Rick Westwood

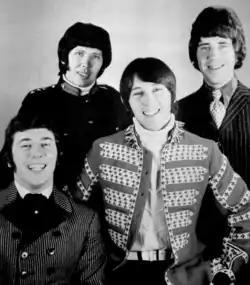
The Tremeloes in 1968, left to right: Dave Munden, Rick Westwood, Len Hawkes, Alan Blakley

They initially found success in the British Invasion era with lead singer Brian Poole, scoring a UK chart-topper in 1963 with "Do You Love Me", the song went to number one in three different countries (UK, Ireland, New Zealand). The band mostly covered rock and roll songs of the 1950s, and appeared on shows such as Ready Steady Go!, Top of the Pops, and the NME poll winners concerts in 1964.